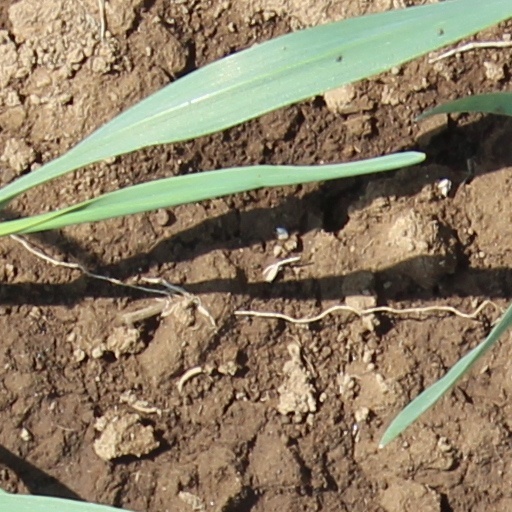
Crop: wheat